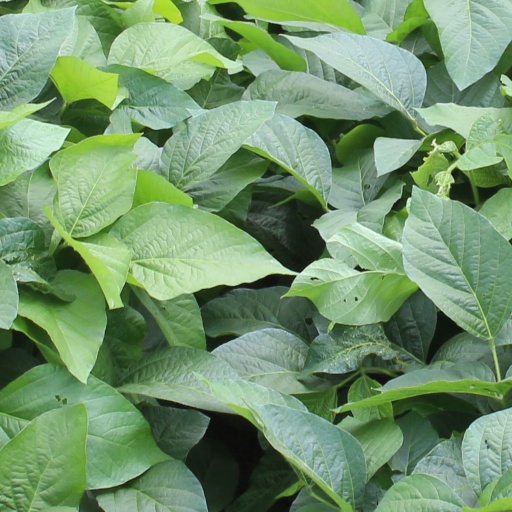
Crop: soybean